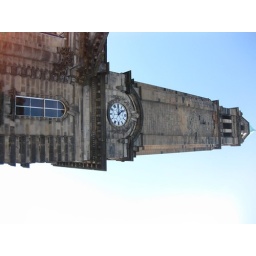
Appologies for the light/colour strangless in the bottom left. This was a nice tall clock tower we strayed across in Edinburgh.